History of New York City

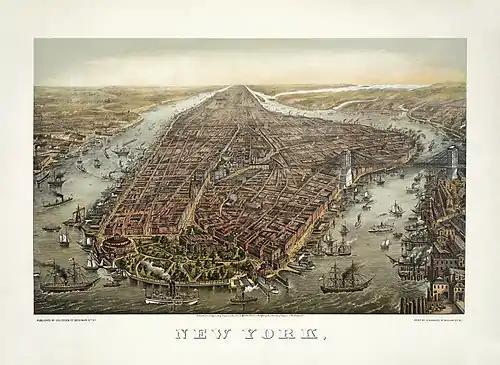
Manhattan in 1873, looking north. The Hudson River is at left. The Brooklyn Bridge across the East River (at right) was built from 1870 to 1883.

The written history of New York City began with the first European explorer, the Italian Giovanni da Verrazzano in 1528. European settlement began with the Dutch in 1608 and New Amsterdam was founded in 1624.